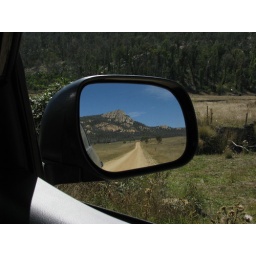
The mountain in the mirror